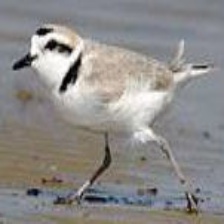
Species: SNOWY PLOVER
Scientific name: CHARADRIUS NIVOSUS